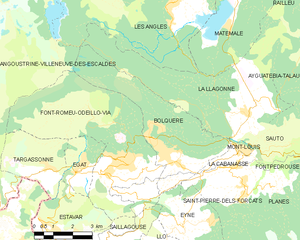
Bolquère
Kort over kommunen
Kort over kommunen
Bolquère er en by og kommune i departementet Pyrénées-Orientales i Sydfrankrig.